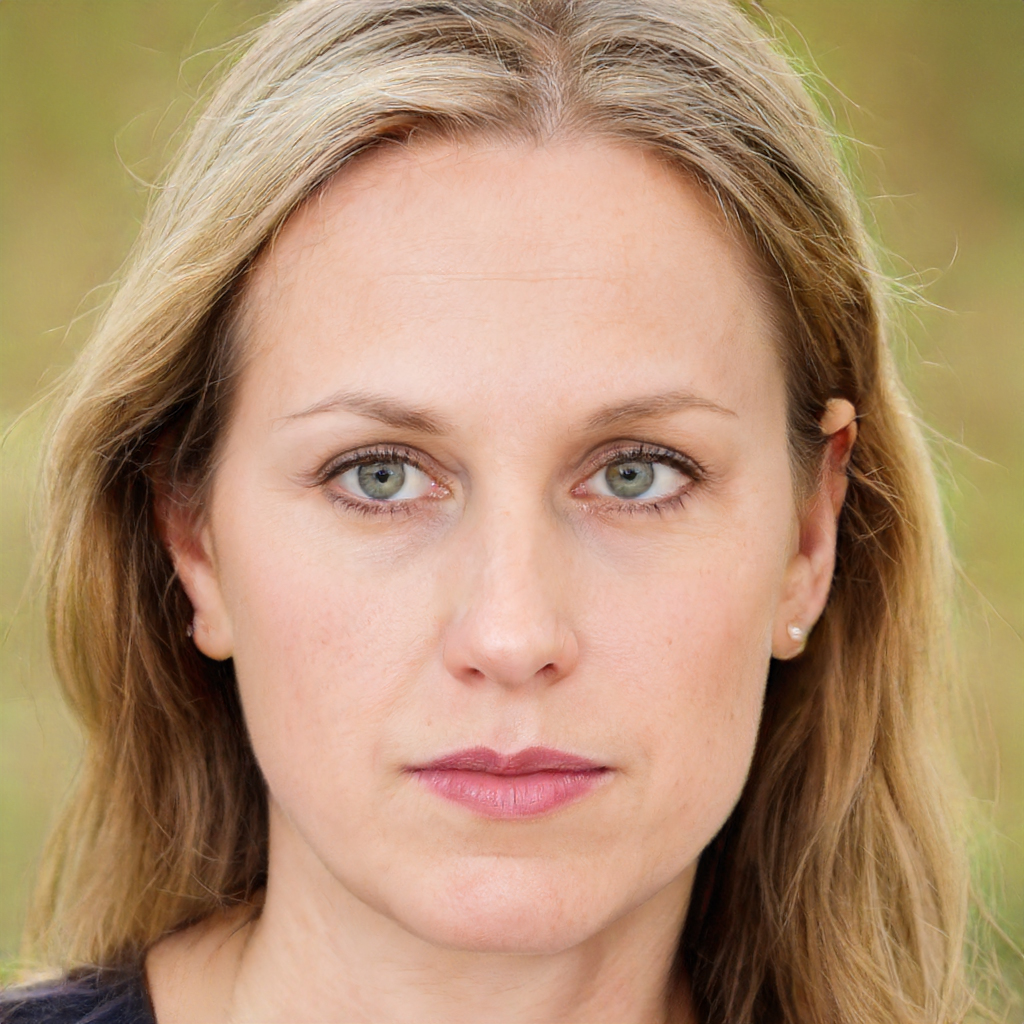
Gender: Female